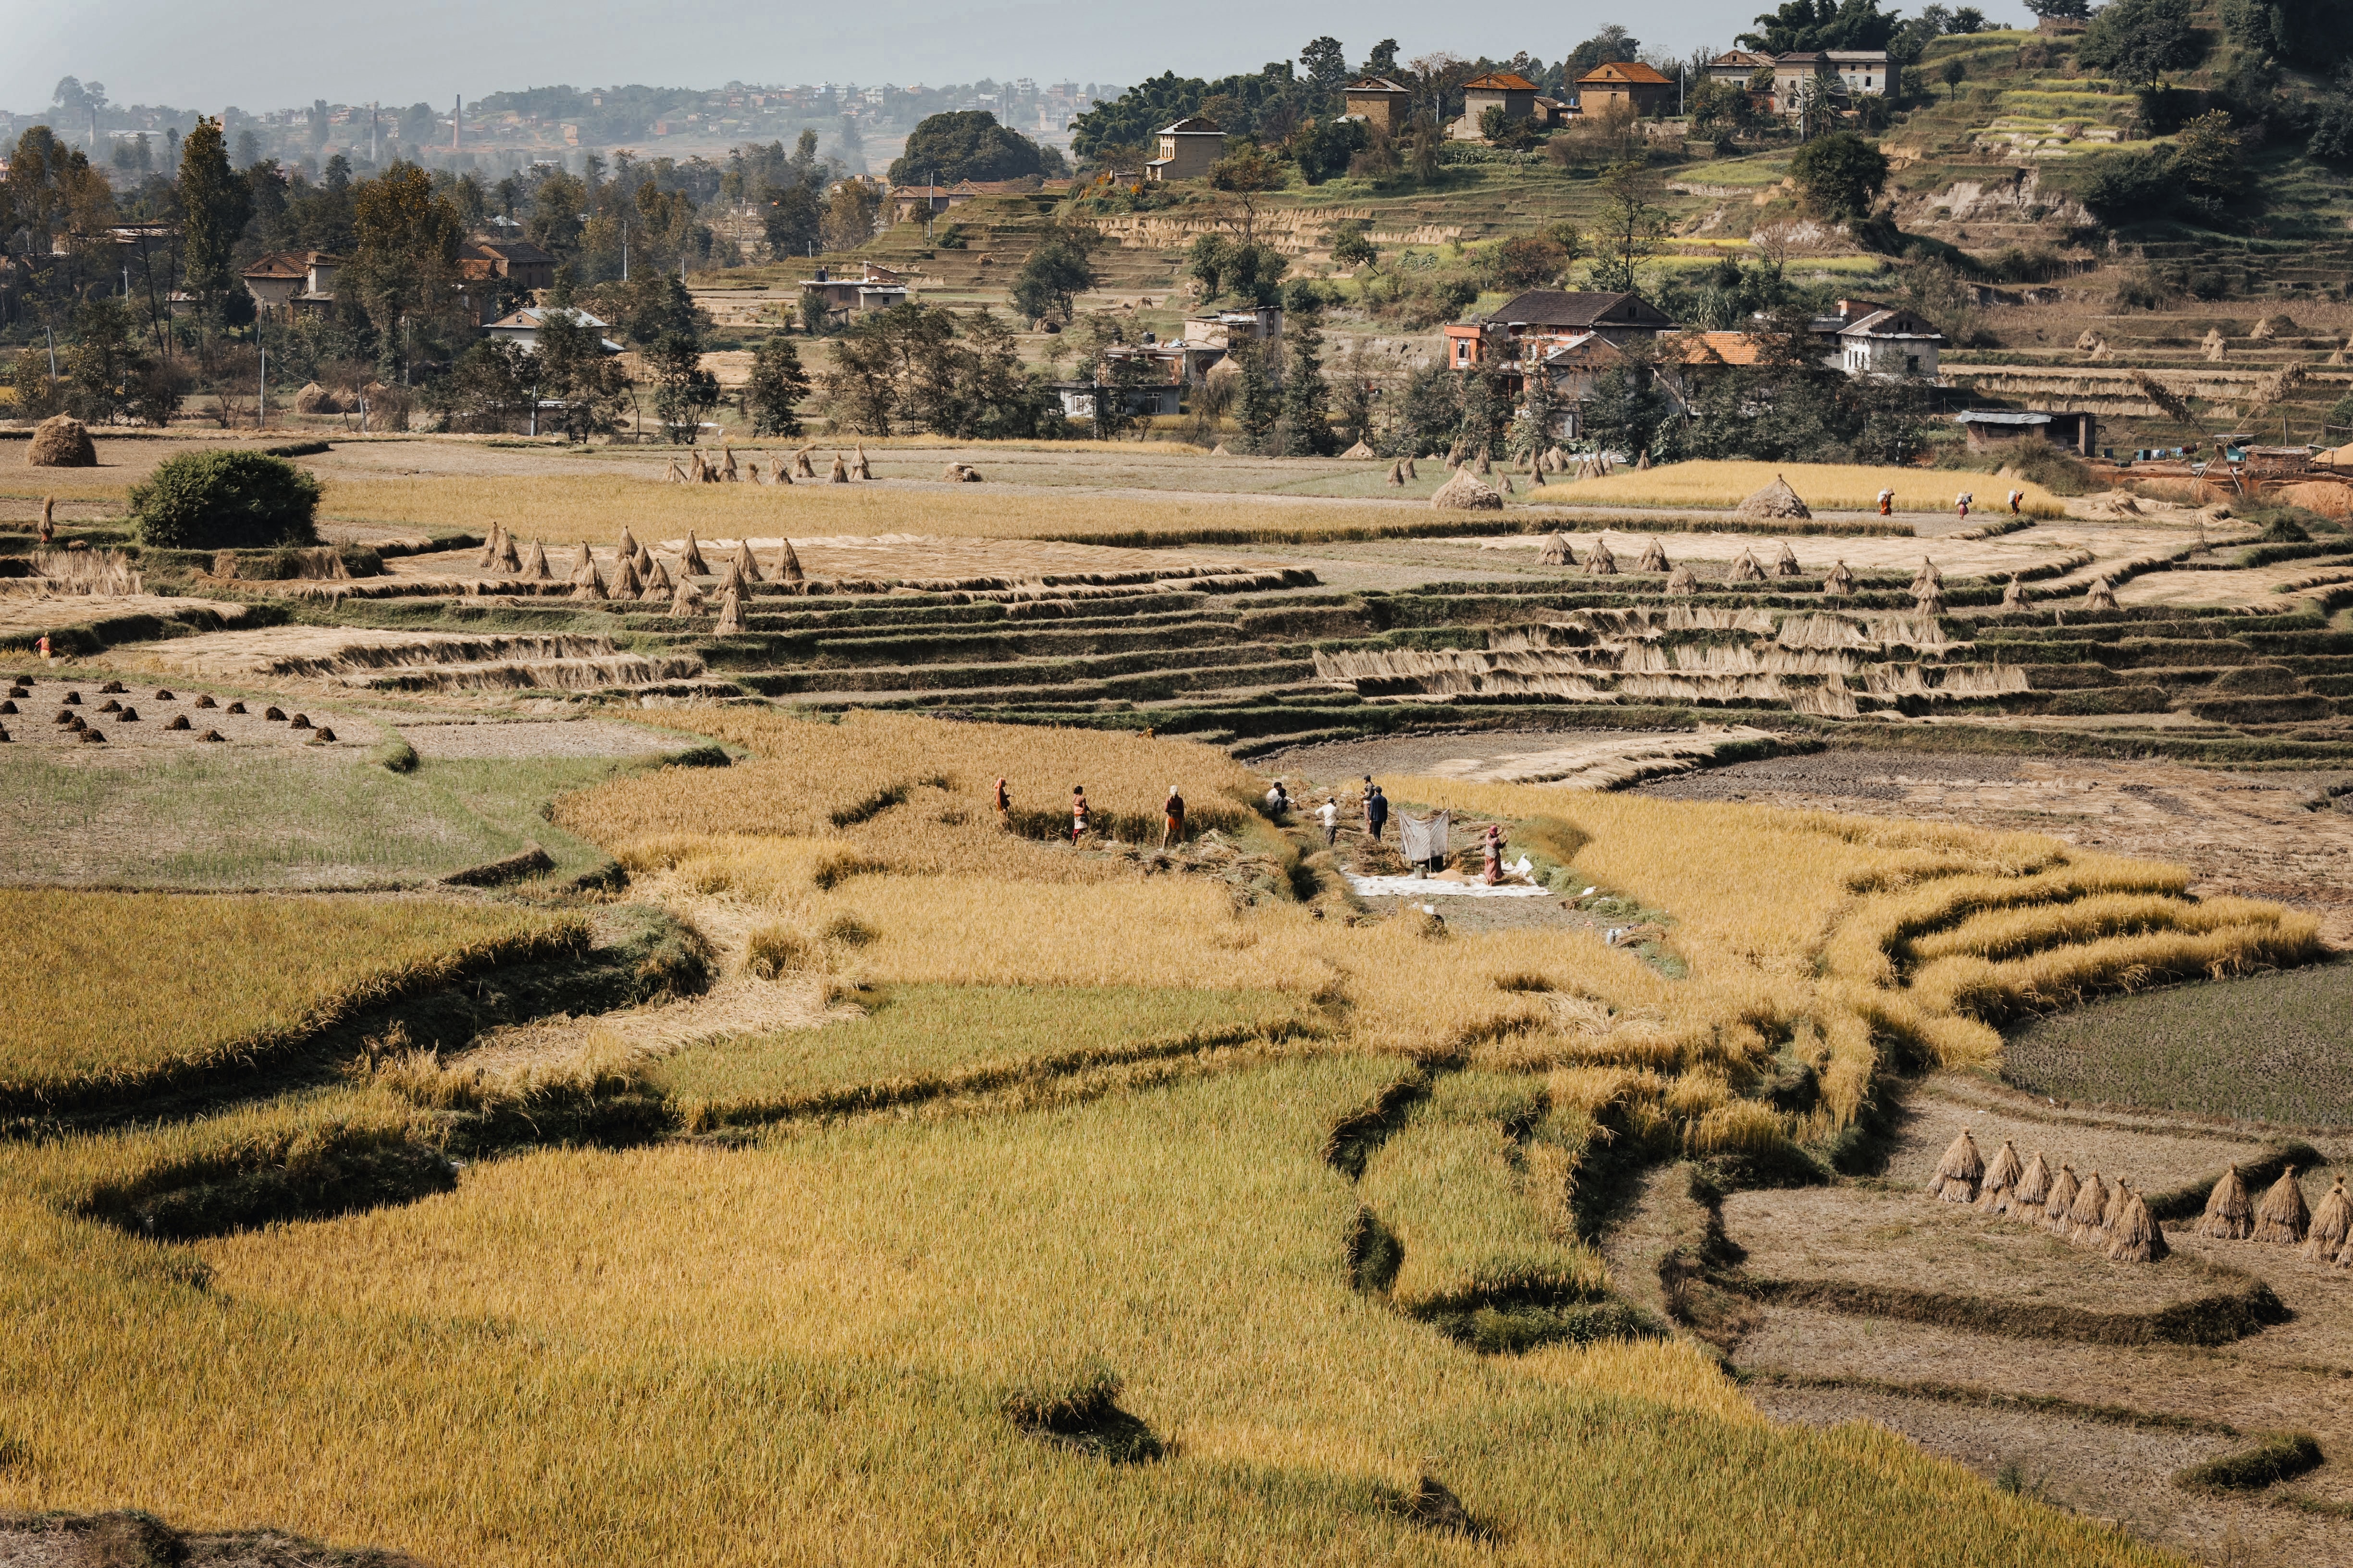
natural, plant community, ecoregion, sky, natural landscape, tree, grass, plain, landscape, plant, grassland, grass family, bedrock, plateau, soil, ancient history, history, hill, rock, field, shrubland, archaeological site, wildlife, prairie, badlands, steppe, outcrop, historic site, archaeology, sand, erosion